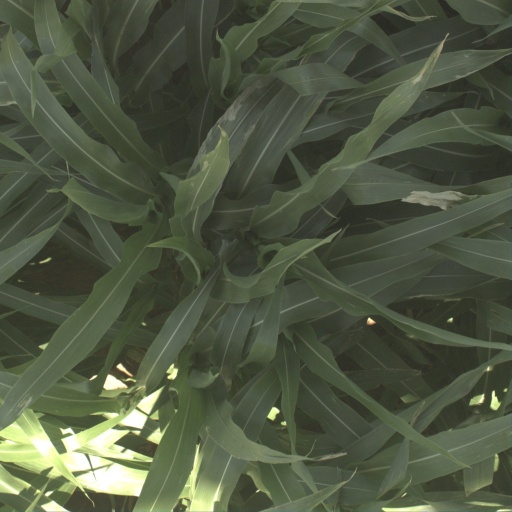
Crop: sorghum